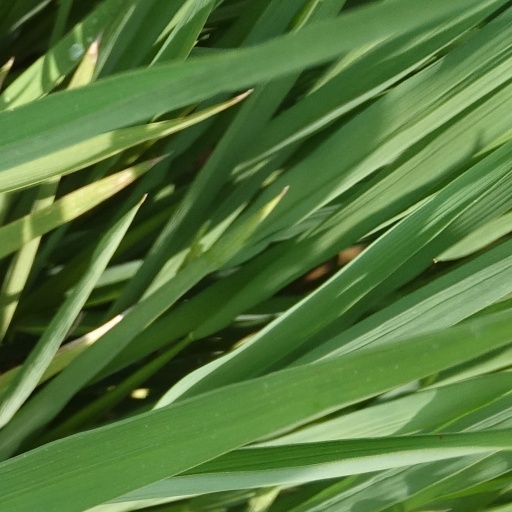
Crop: rice